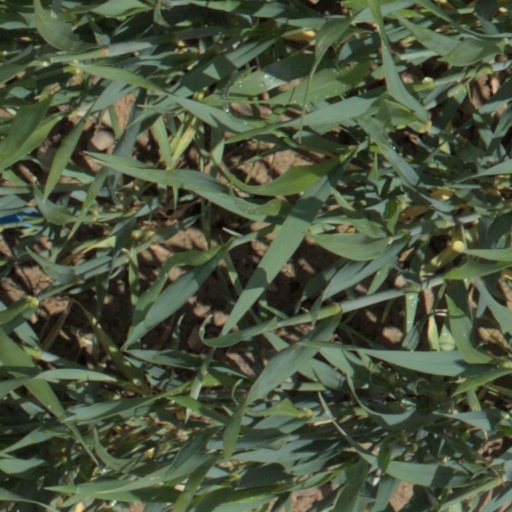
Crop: wheat